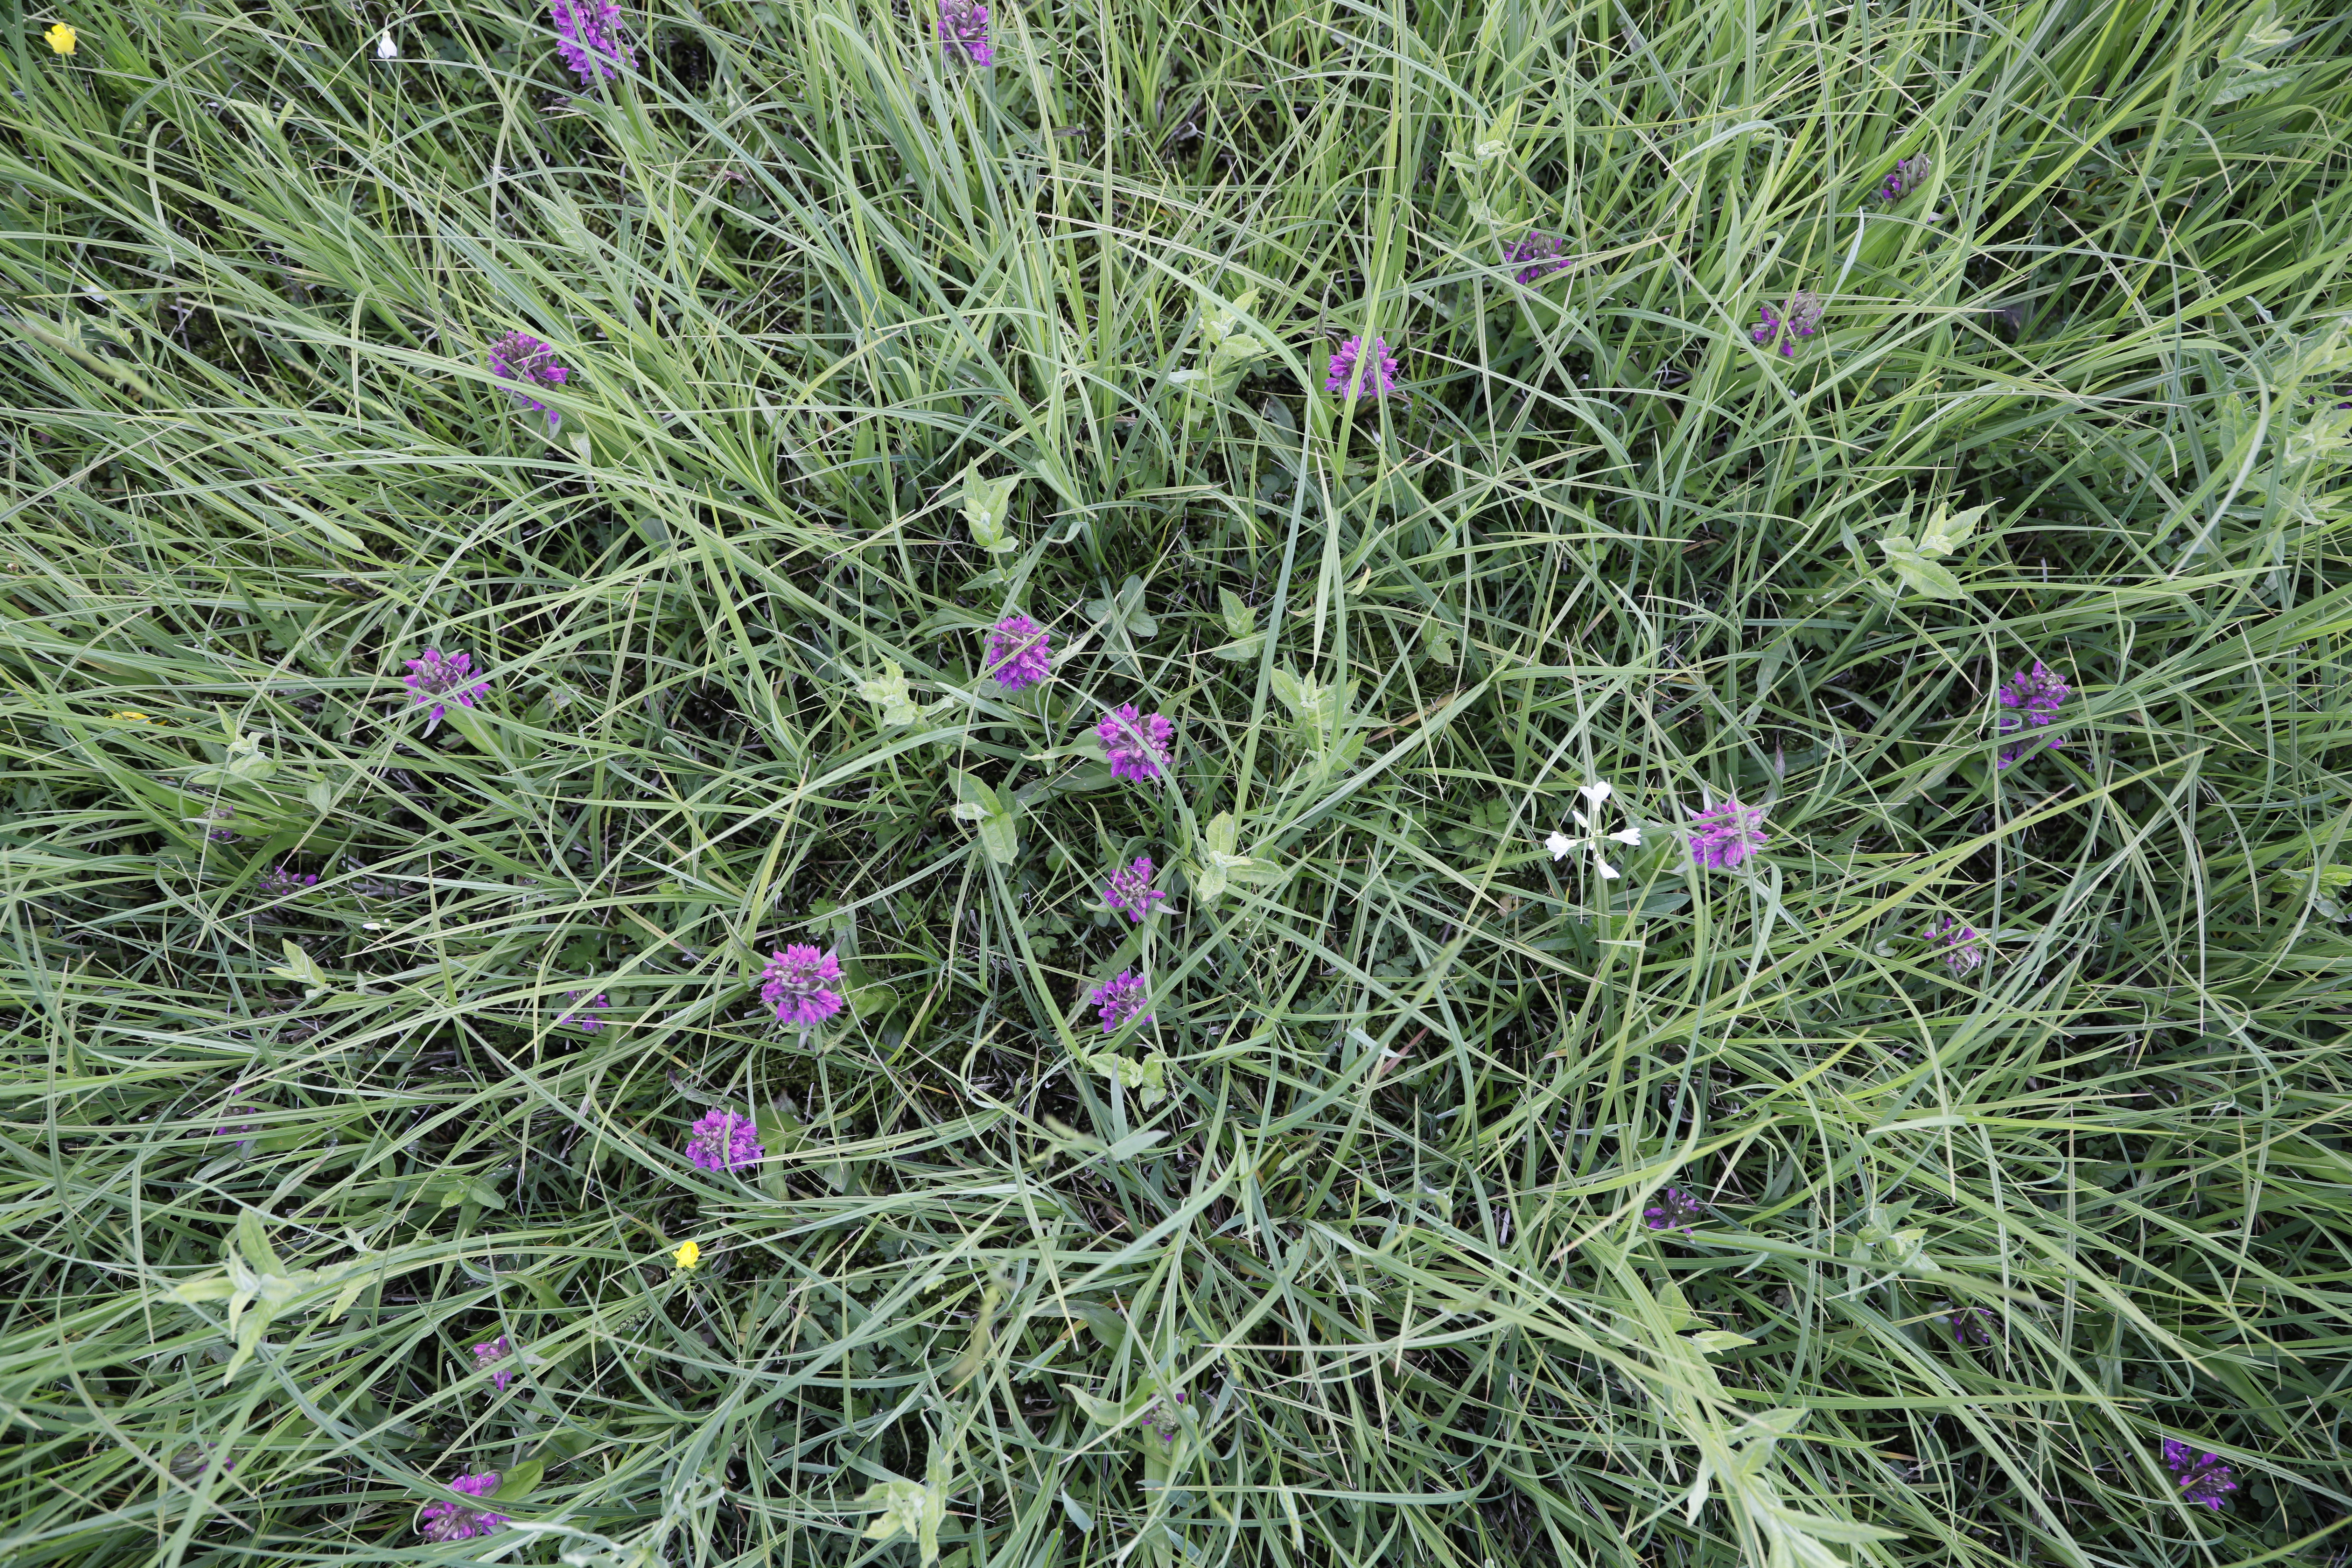
Plant species: Cardamine pratensis, Buttercup * (aggregate), Dactylorhiza praetermissa